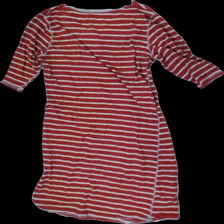
View: back
Type: Dress
Category: Ladies
Brand: Not in the list
Brand text on label: Isabella
Colors: Red, Grey
Material: 71% Cotton 29% Polyester
Cut: Regular
Size: 38
Damage location: none
Damage 2 location: none
Price range: 50-100
Recommended usage: Reuse
Description: Red and grey striped dress